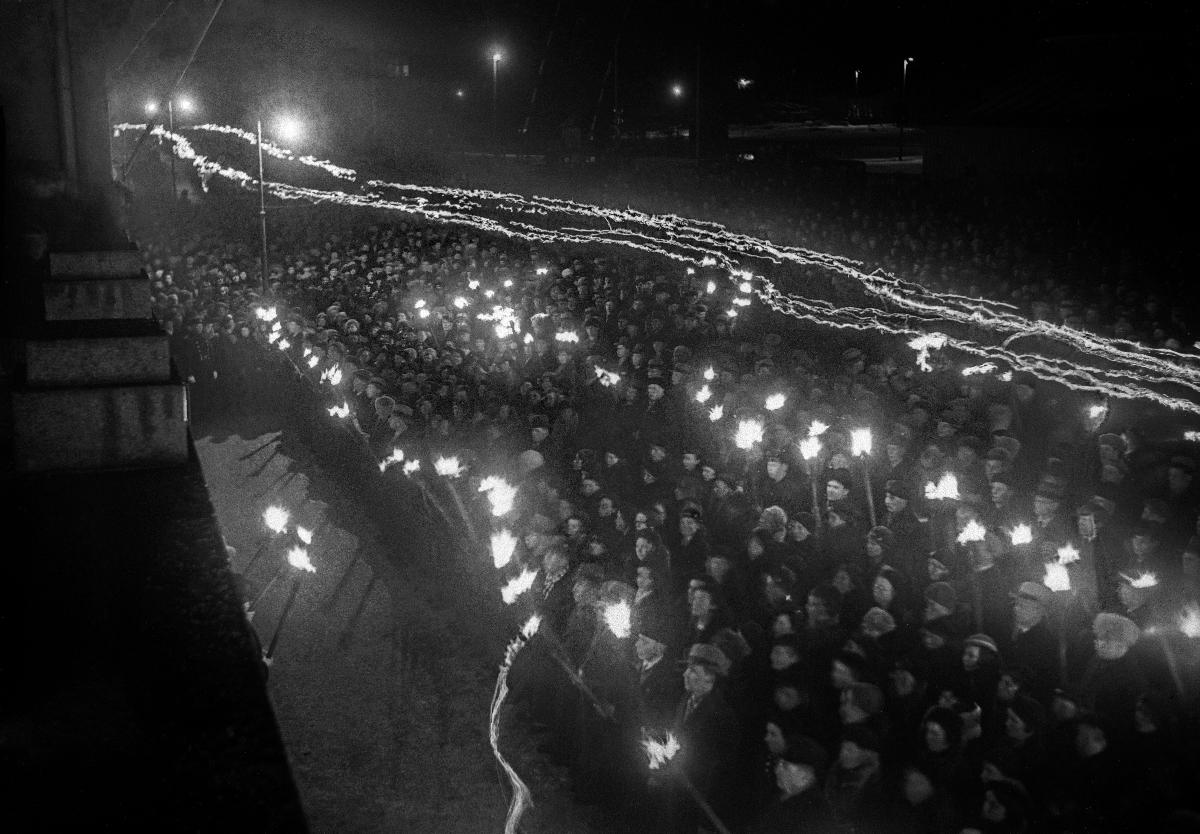
Suomenkielisten ylioppilaiden soihtukulkue
Finskspråkiga studenternas fackeltåg; Torch procession of the Finnish speaking students
sisällön kuvaus: Suomenkielisten ylioppilaiden soihtukulkue Helsingissä 23.1.1935. content description: The torch procession of the Finnish speaking students in Helsinki 23.1.1935. innehållsbeskrivning: De finskspråkiga studenternas fackeltåg i Helsingfors 23.1.1935.
Kuvaaja: Sundström, Hugo, kuvaaja
Vuosi: 1935
Paikka: Suomi, Uusimaa, Helsinki
Aiheet: politiikka; kielikysymys; aitosuomalaisuus; soihdut (elottomat objektit; valaisuun käytettävät esineet); kulkueet; HBL; politics; language issue; torches; language question; meetings; students; processions; politik; språkfrågan; äktfinskhet; facklor; möten; studenter; fackeltåg; processioner